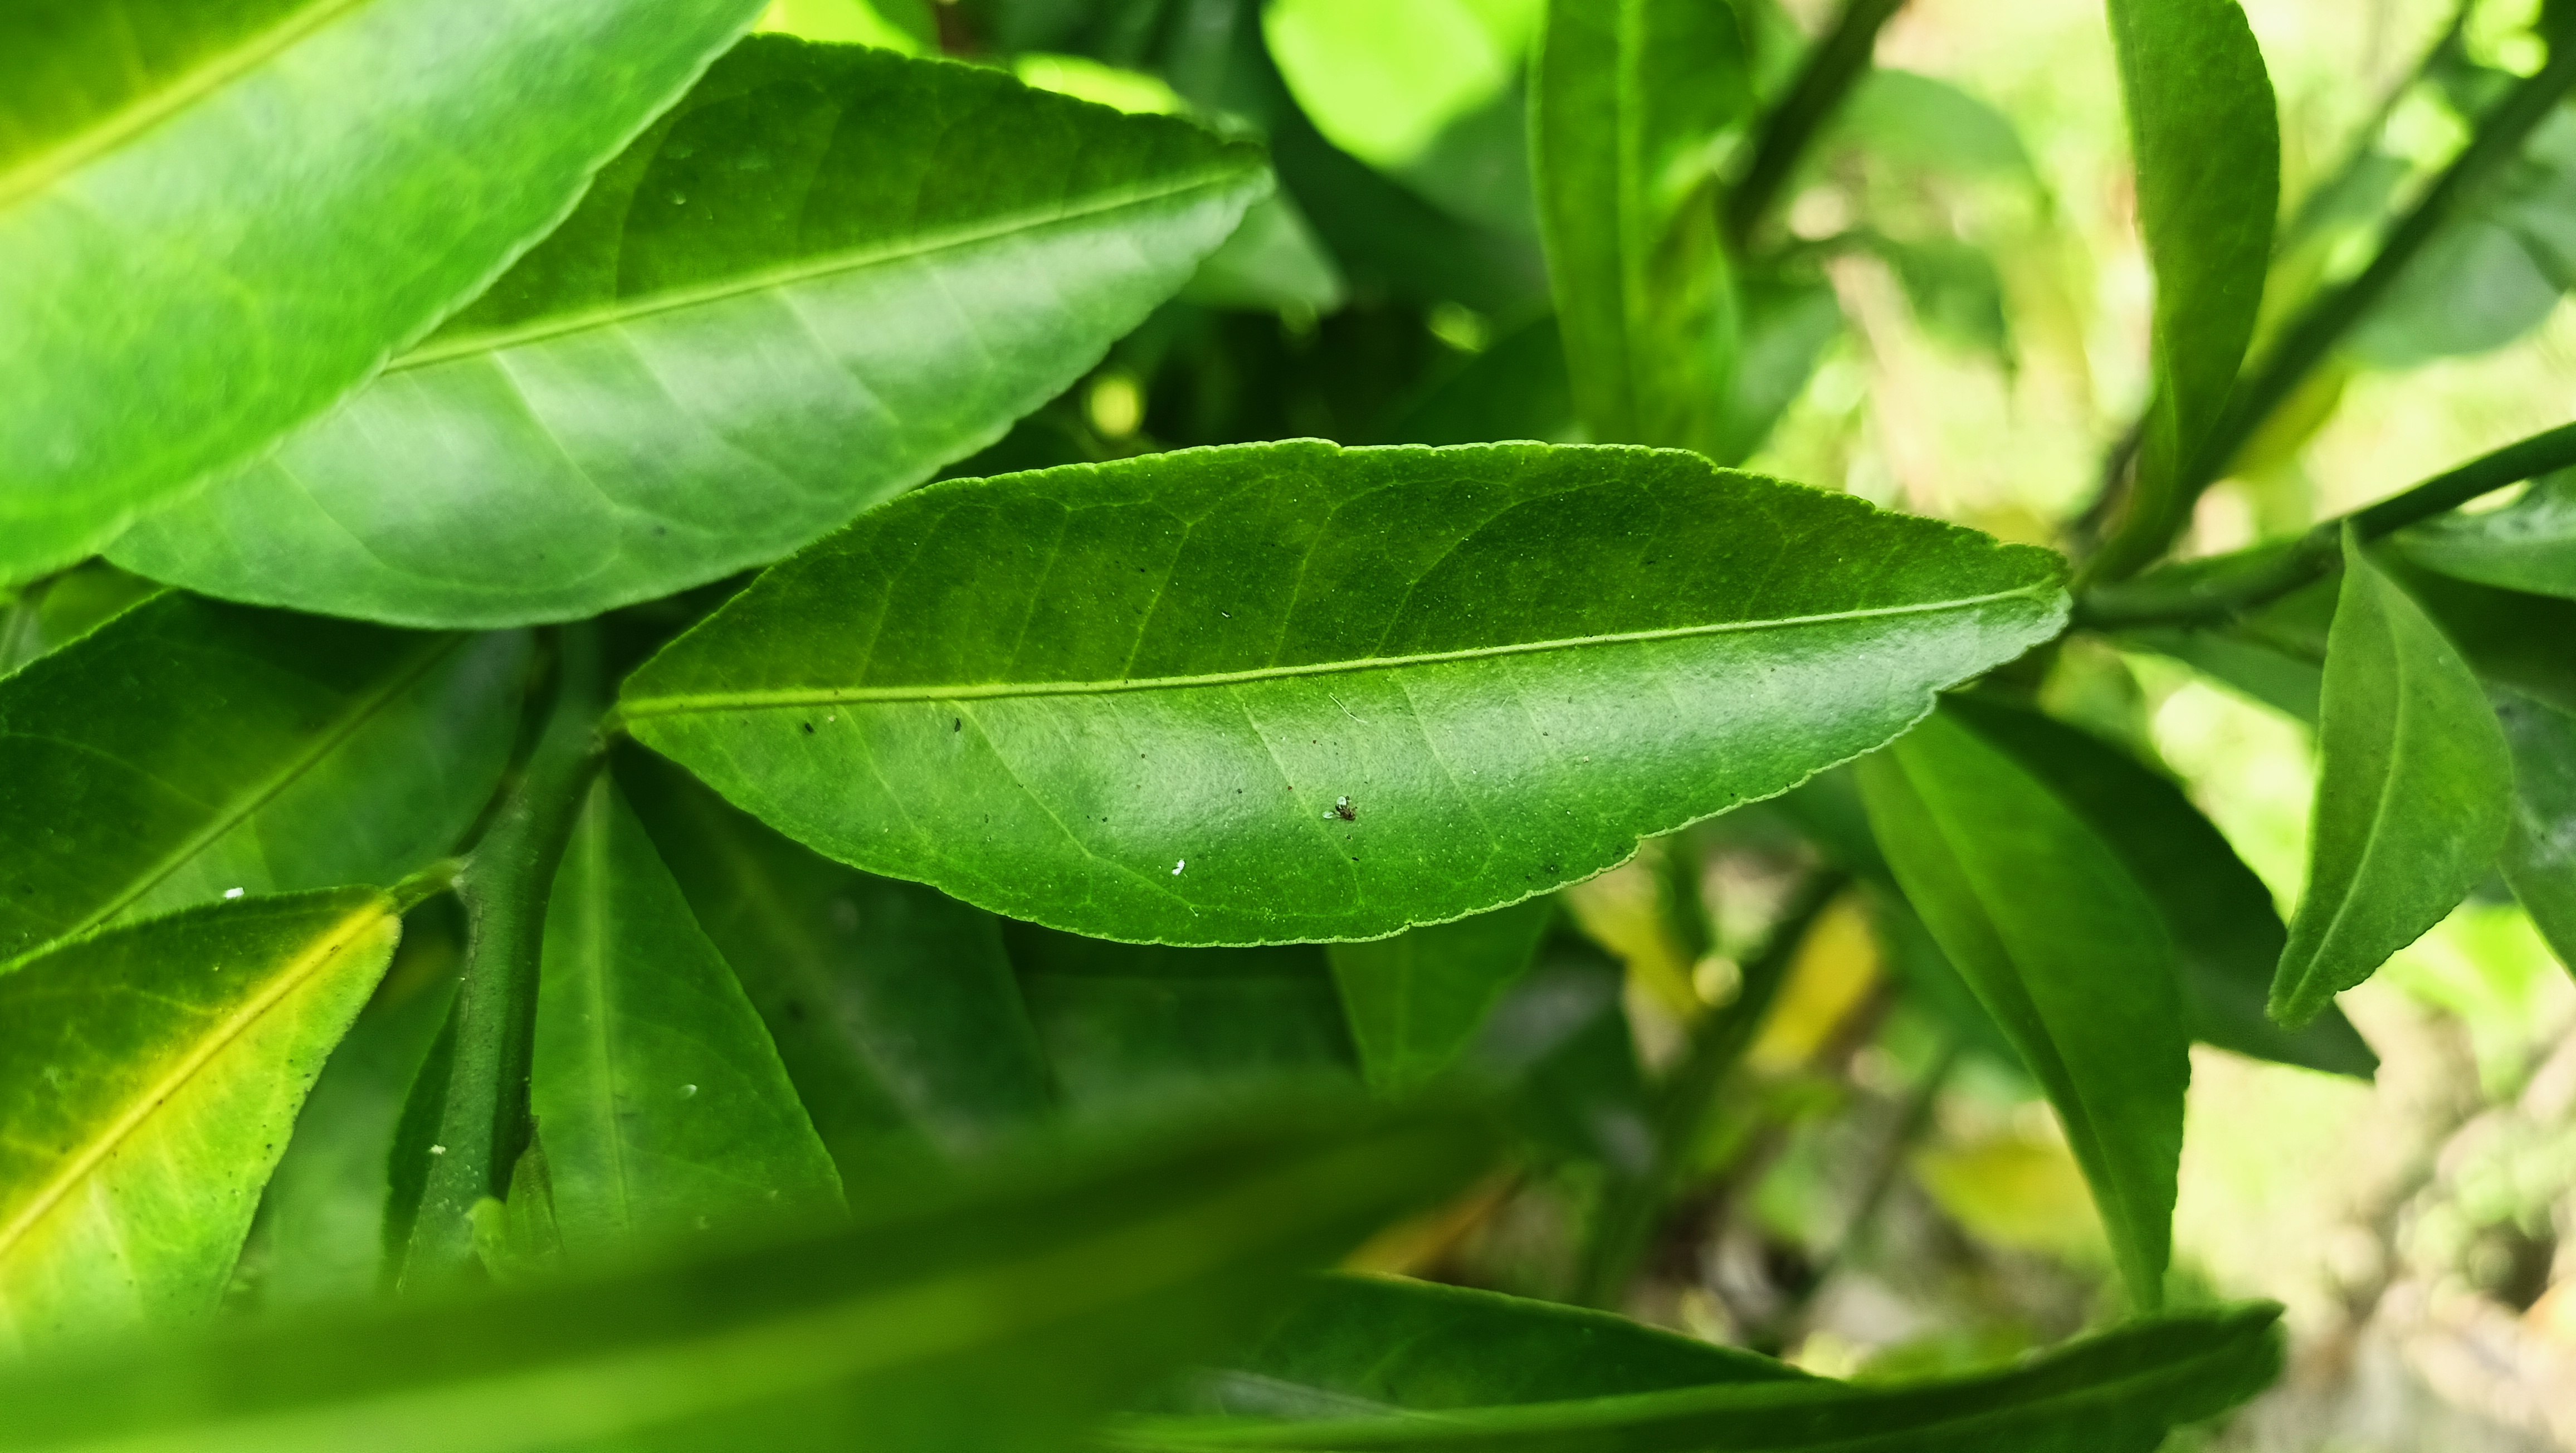
Mandarin leaf variety: Mandaring